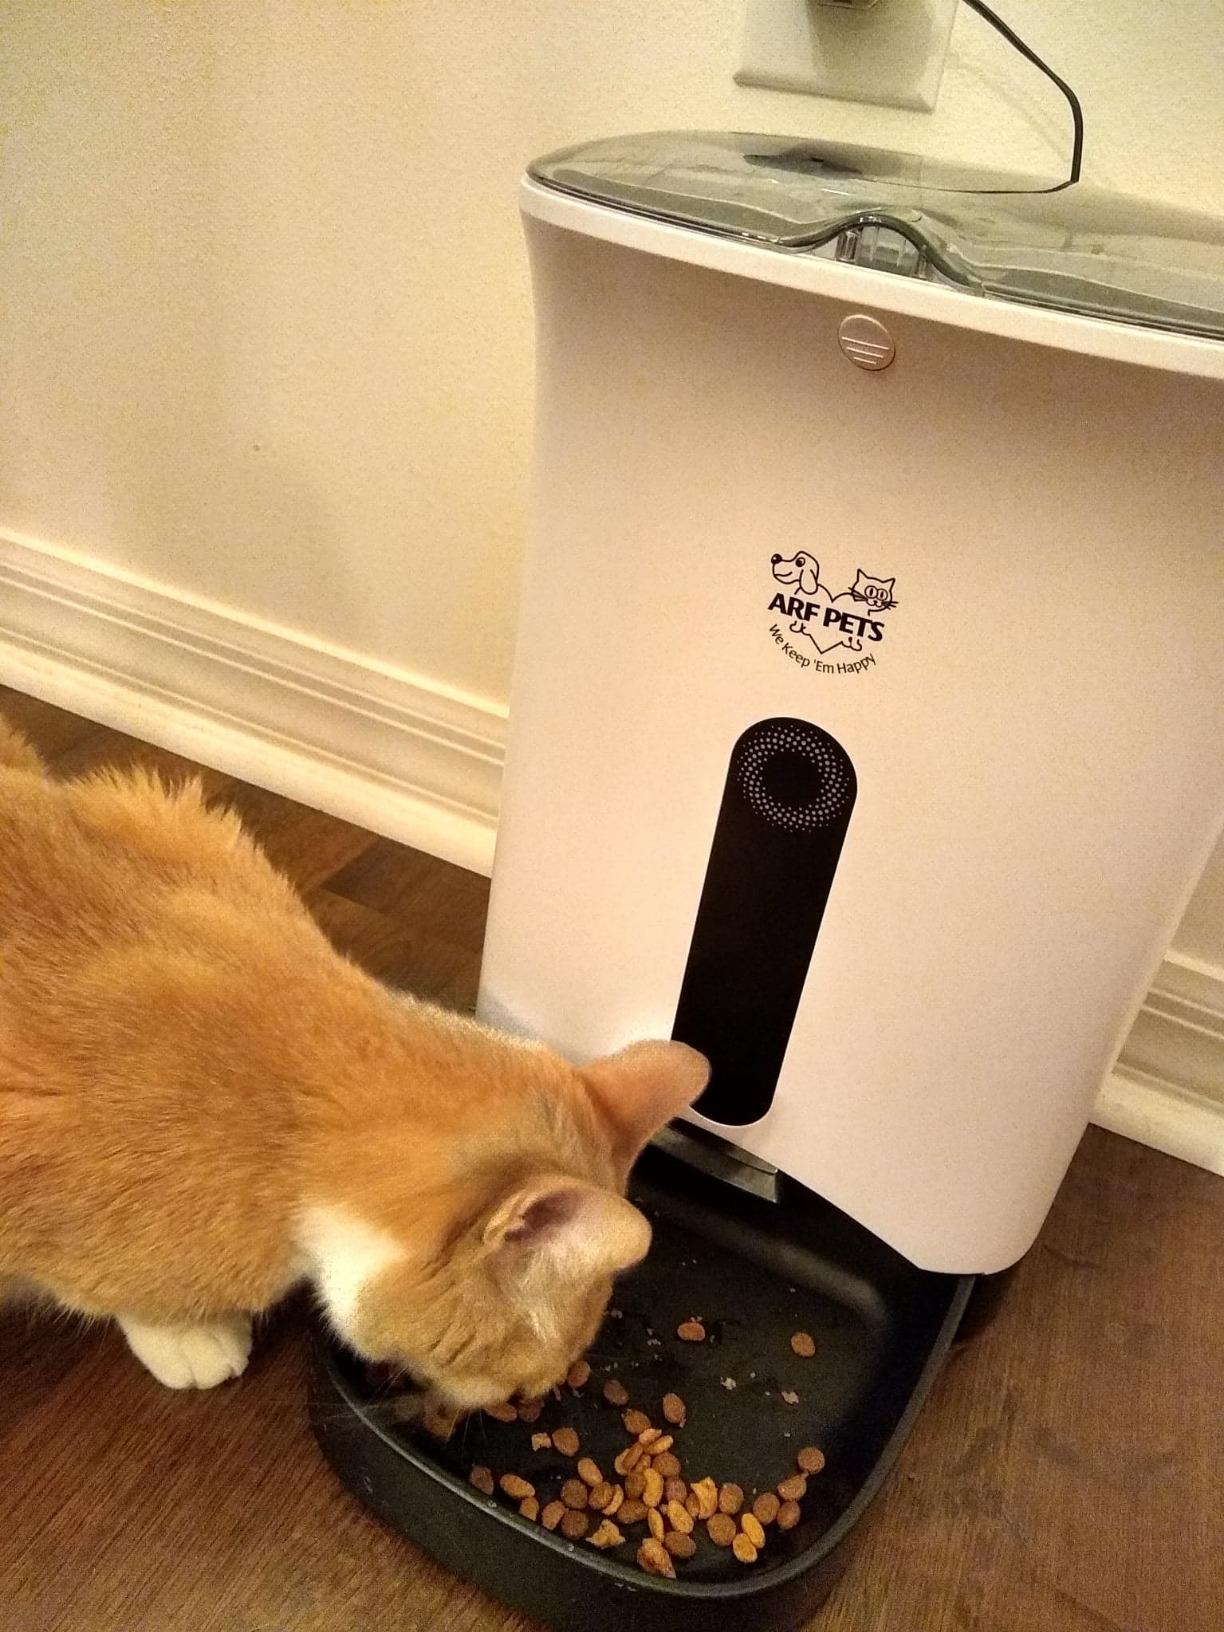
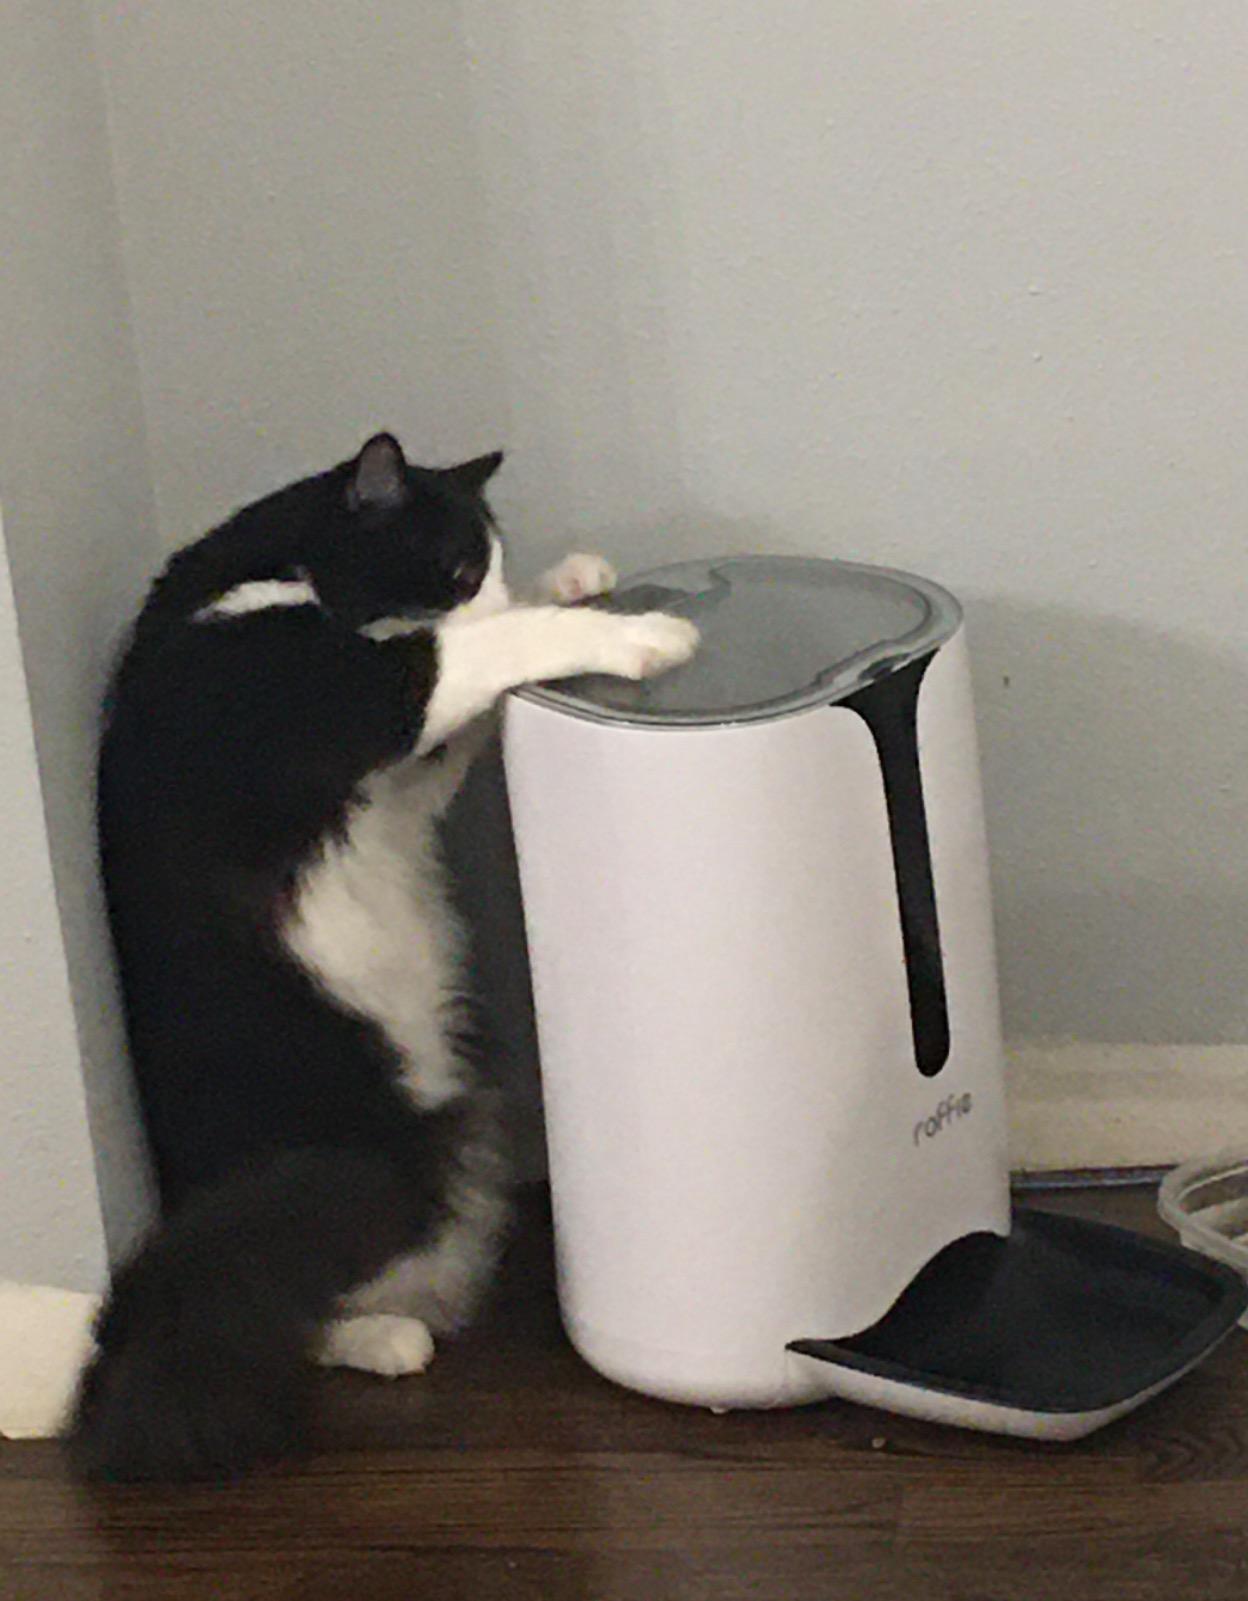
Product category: items_feeder
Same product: no